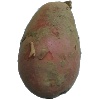
Label: Potato Red 1